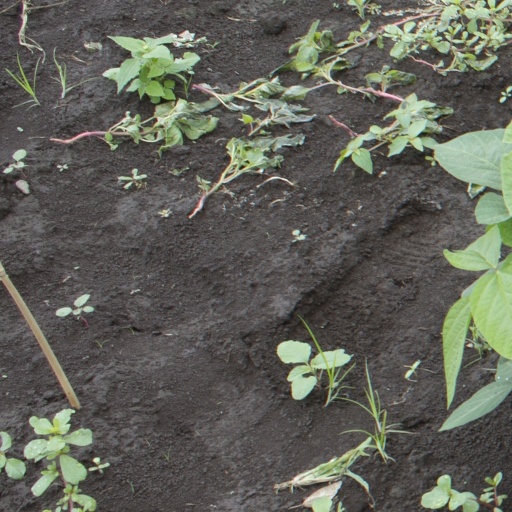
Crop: soybean